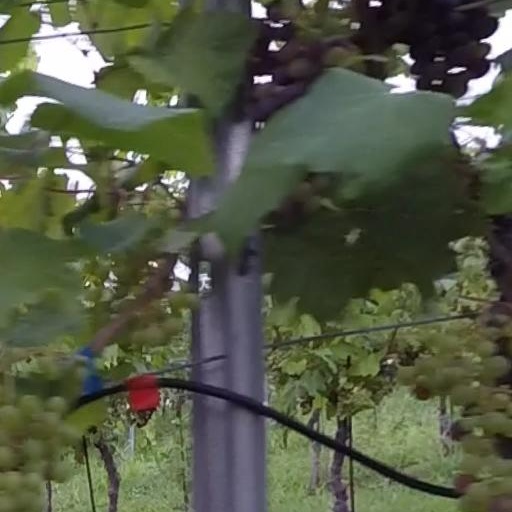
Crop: grape